Holmer Green

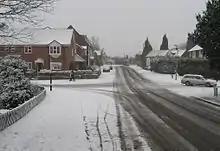
Holmer Green central crossroads in winter

The village has two centres: a commercial centre based around the shops and central crossroads; and a community-oriented centre based around The Common featuring two churches, the village hall, a school, a pub, a children's playground, and The Common itself.